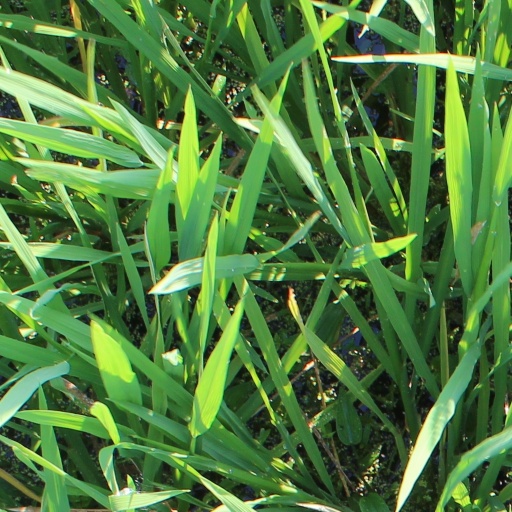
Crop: rice